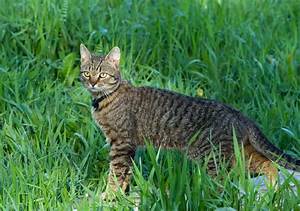
Label: cat